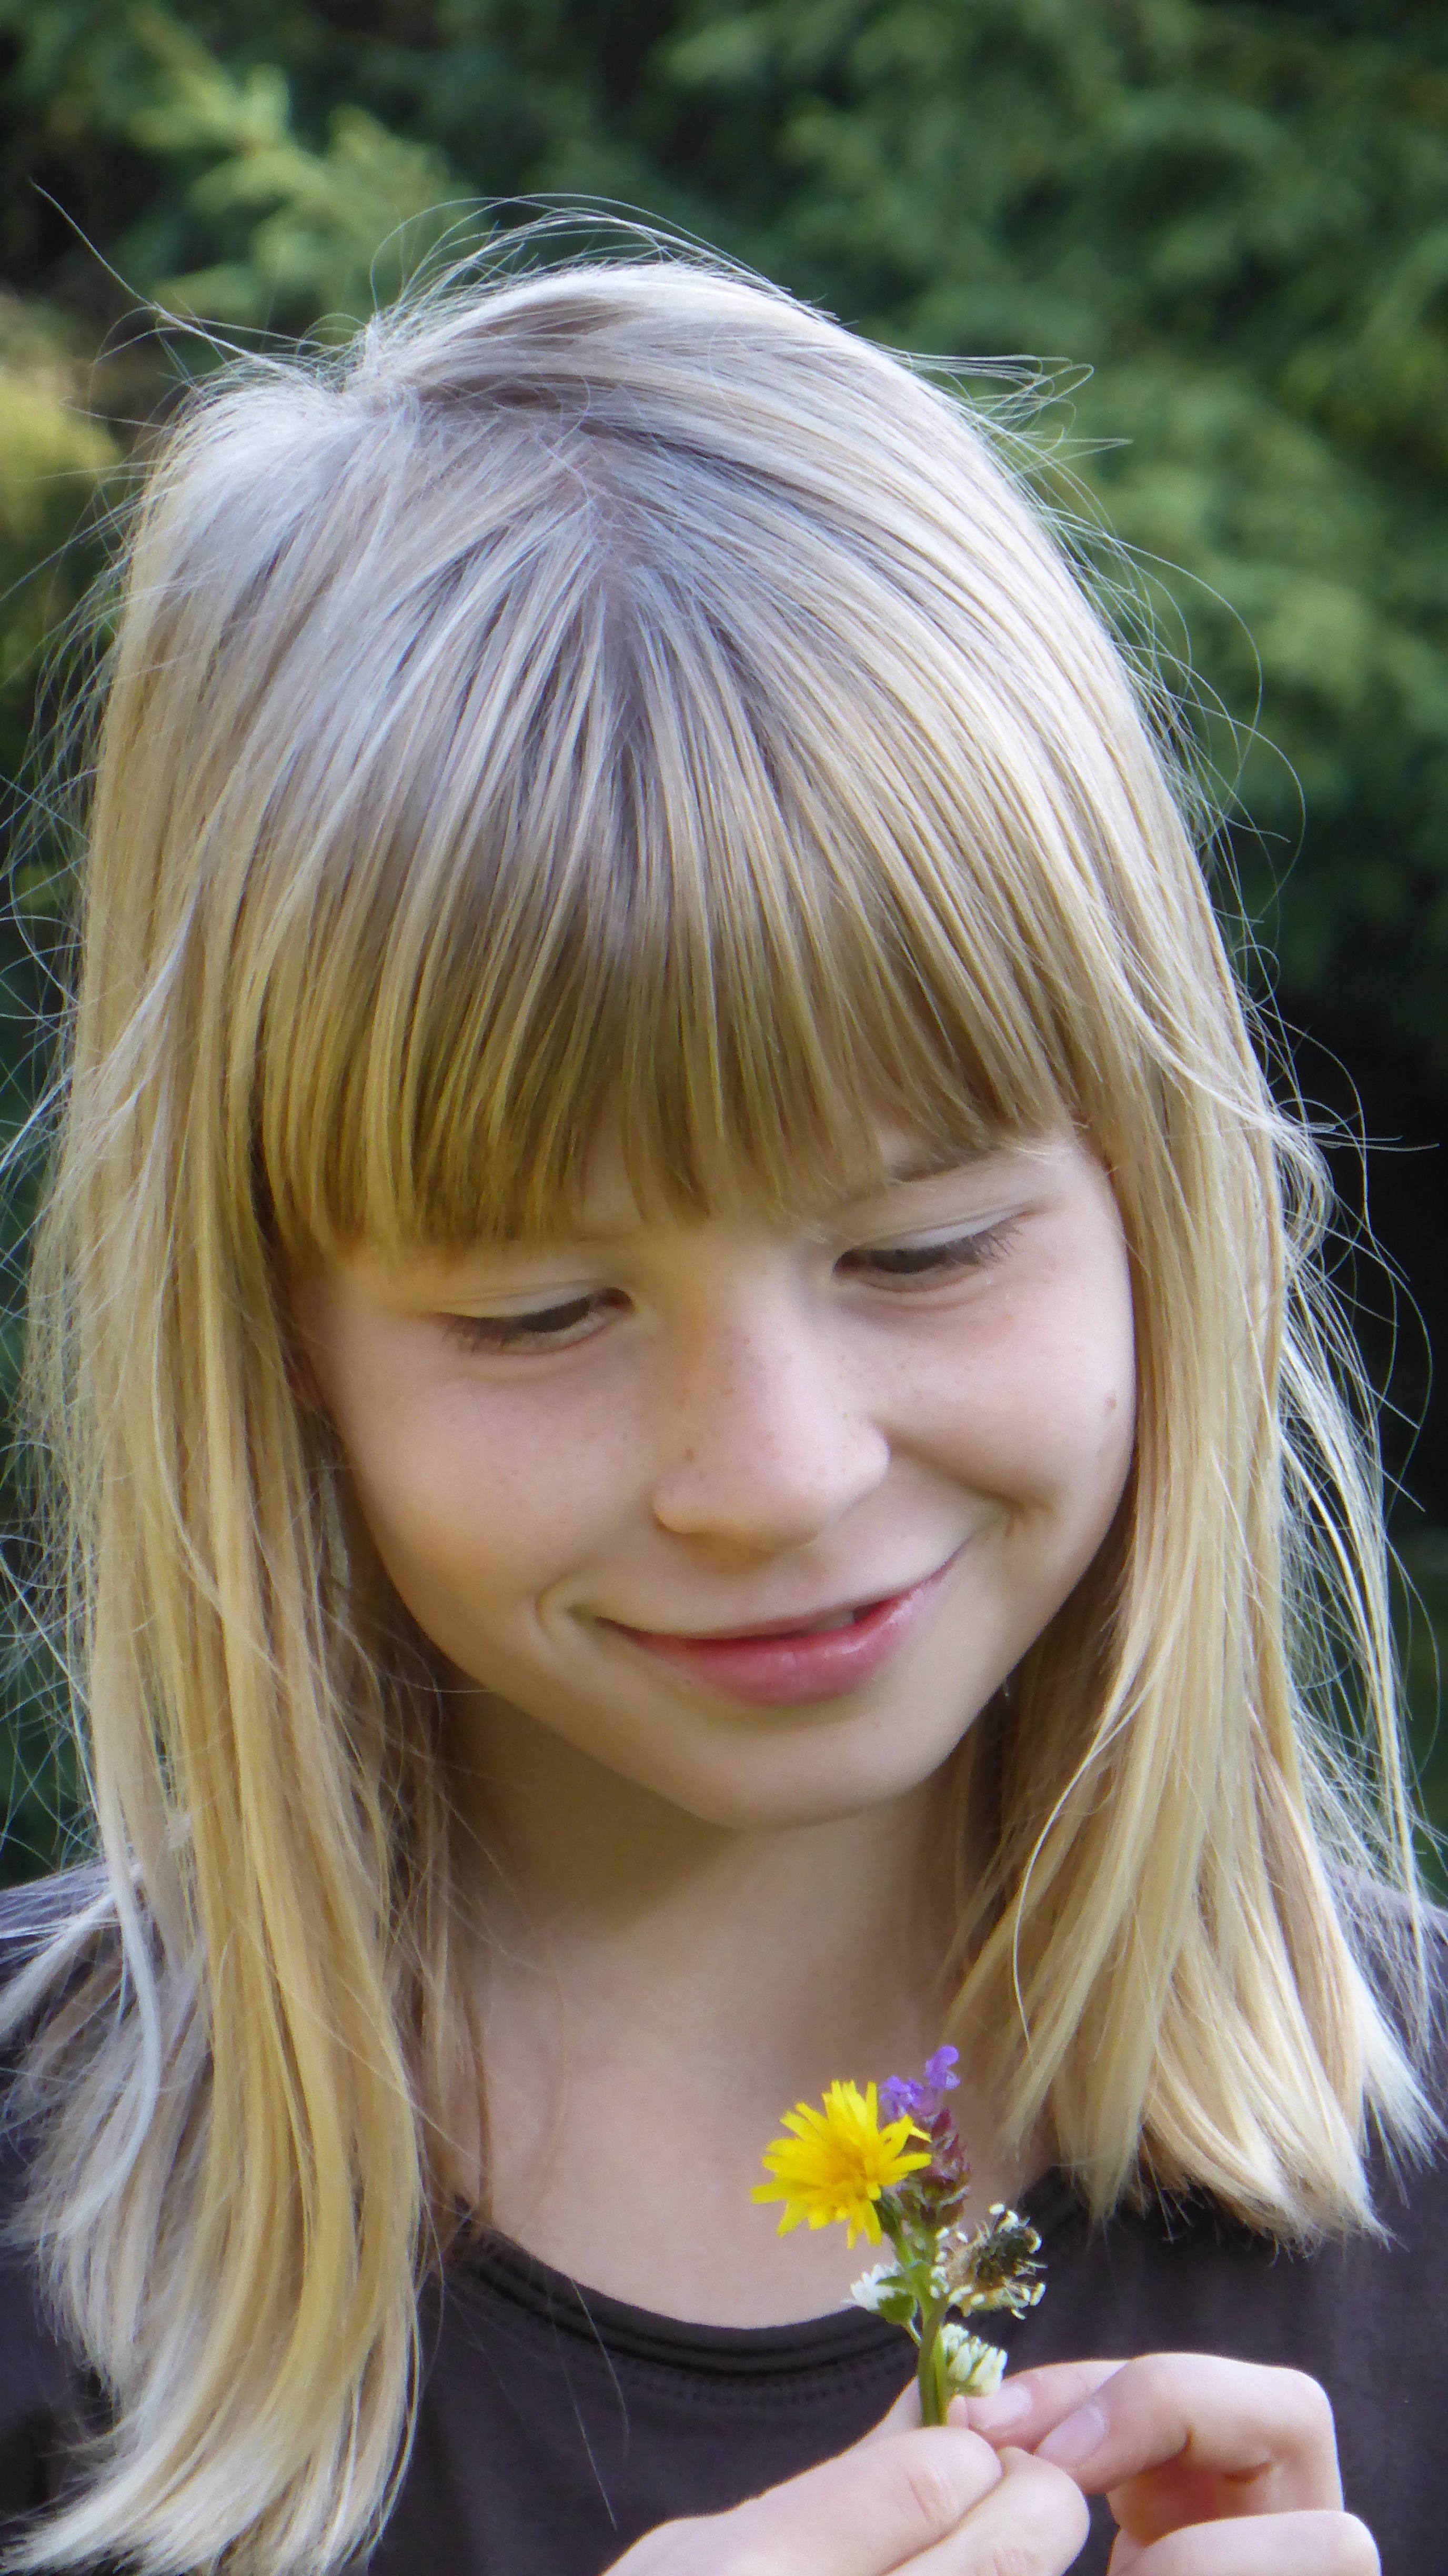
girl, hair, flower, gift, portrait, model, spring, child, lady, hairstyle, smile, thank you, mouth, long hair, face, eye, head, skin, beauty, joy, expression, blond, costume, birthday, brown hair, portrait photography, hair coloring, human hair color, layered hair